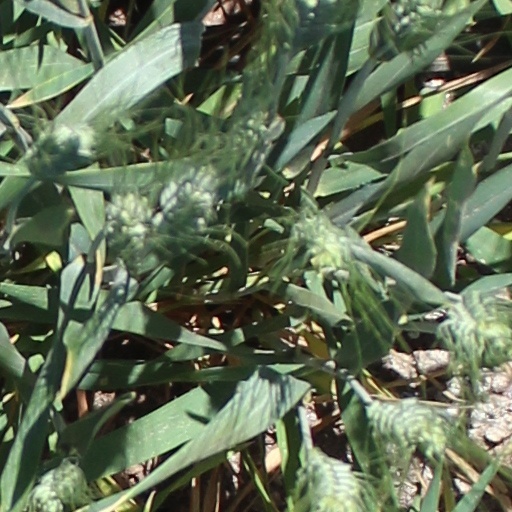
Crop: wheat